Diamondback tritonia

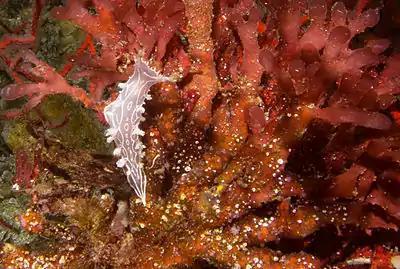

The basic structure of all nudibranchs consists of a soft body that lacks a shell. Nudibranchs are bilaterally symmetrical and oblong in shape as they are dorsoventrally flattened. However, from species to species, there is a great range of characteristics differentiating each species from one another. In the case of the diamondback tritonia, these nudibranchs are typically light pink, orange or white in color and have an intricate pattern along their back. This pattern can vary amongst individuals. They also possess a vestigial girdle of chitinous ridges that separates them from other nudibranch species.